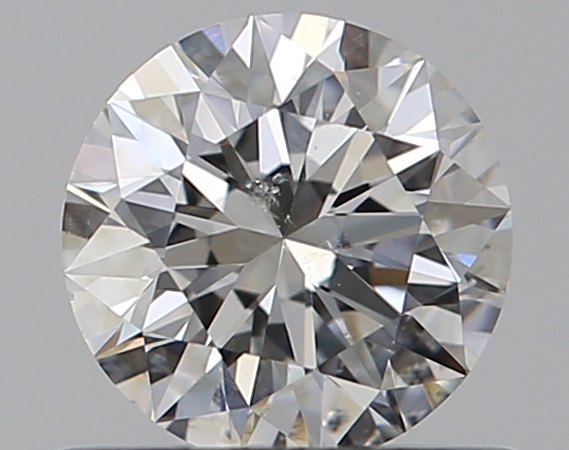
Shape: round
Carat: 0.55
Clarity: SI2
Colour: G
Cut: EX
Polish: EX
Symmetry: EX
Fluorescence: M
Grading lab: GIA
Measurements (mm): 5.25 x 5.27 x 3.26